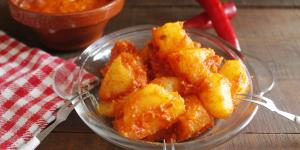
patatas bravas de chicote